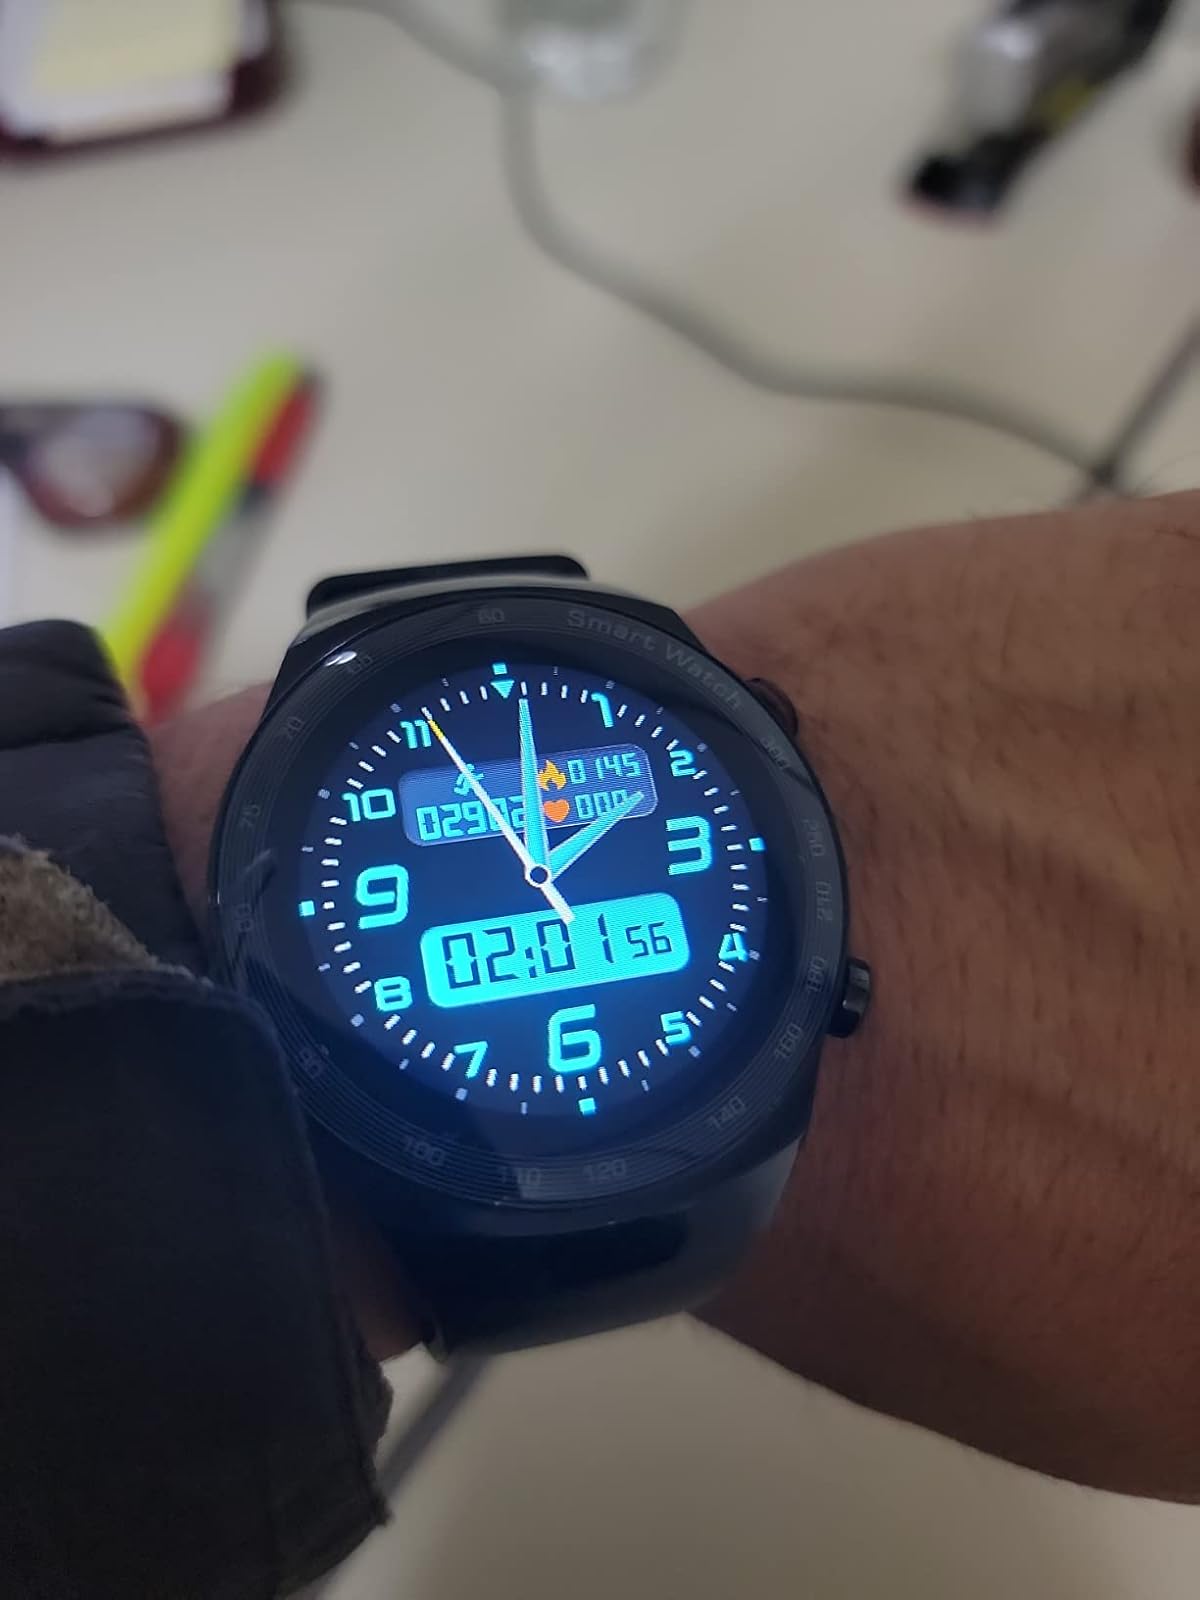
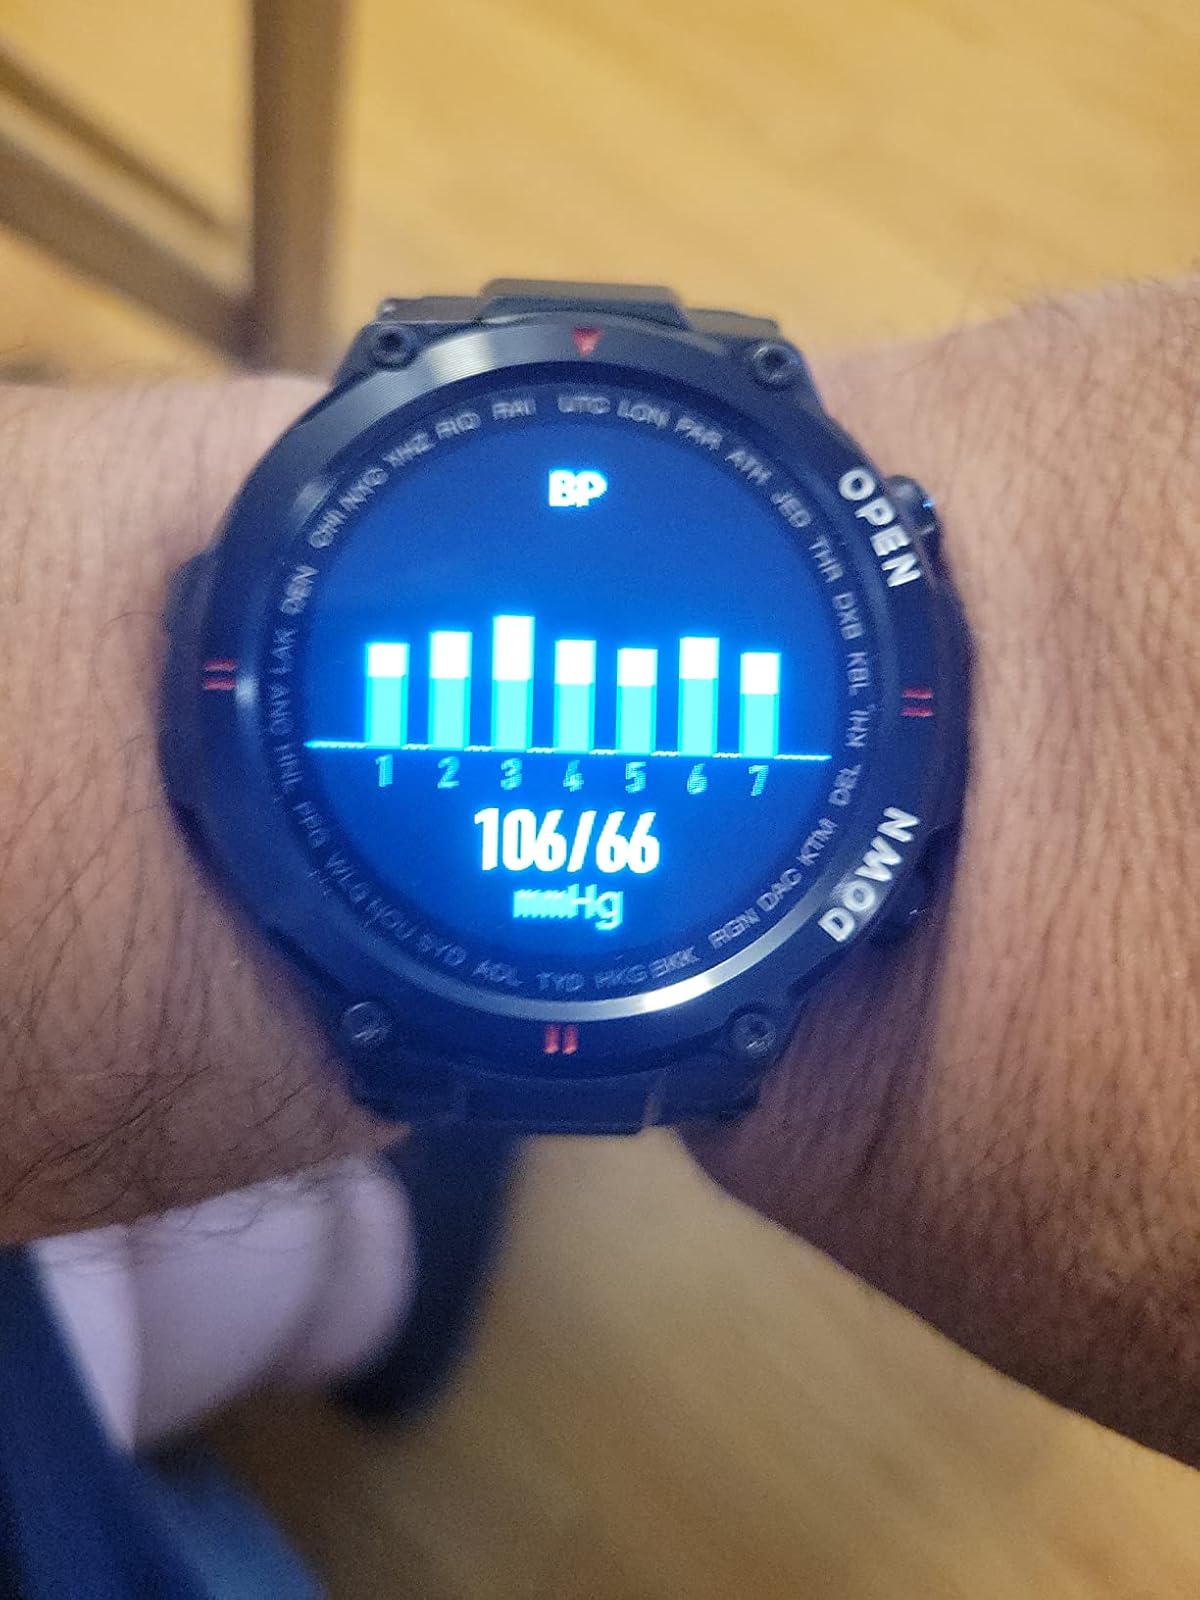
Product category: smartwatch
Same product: no